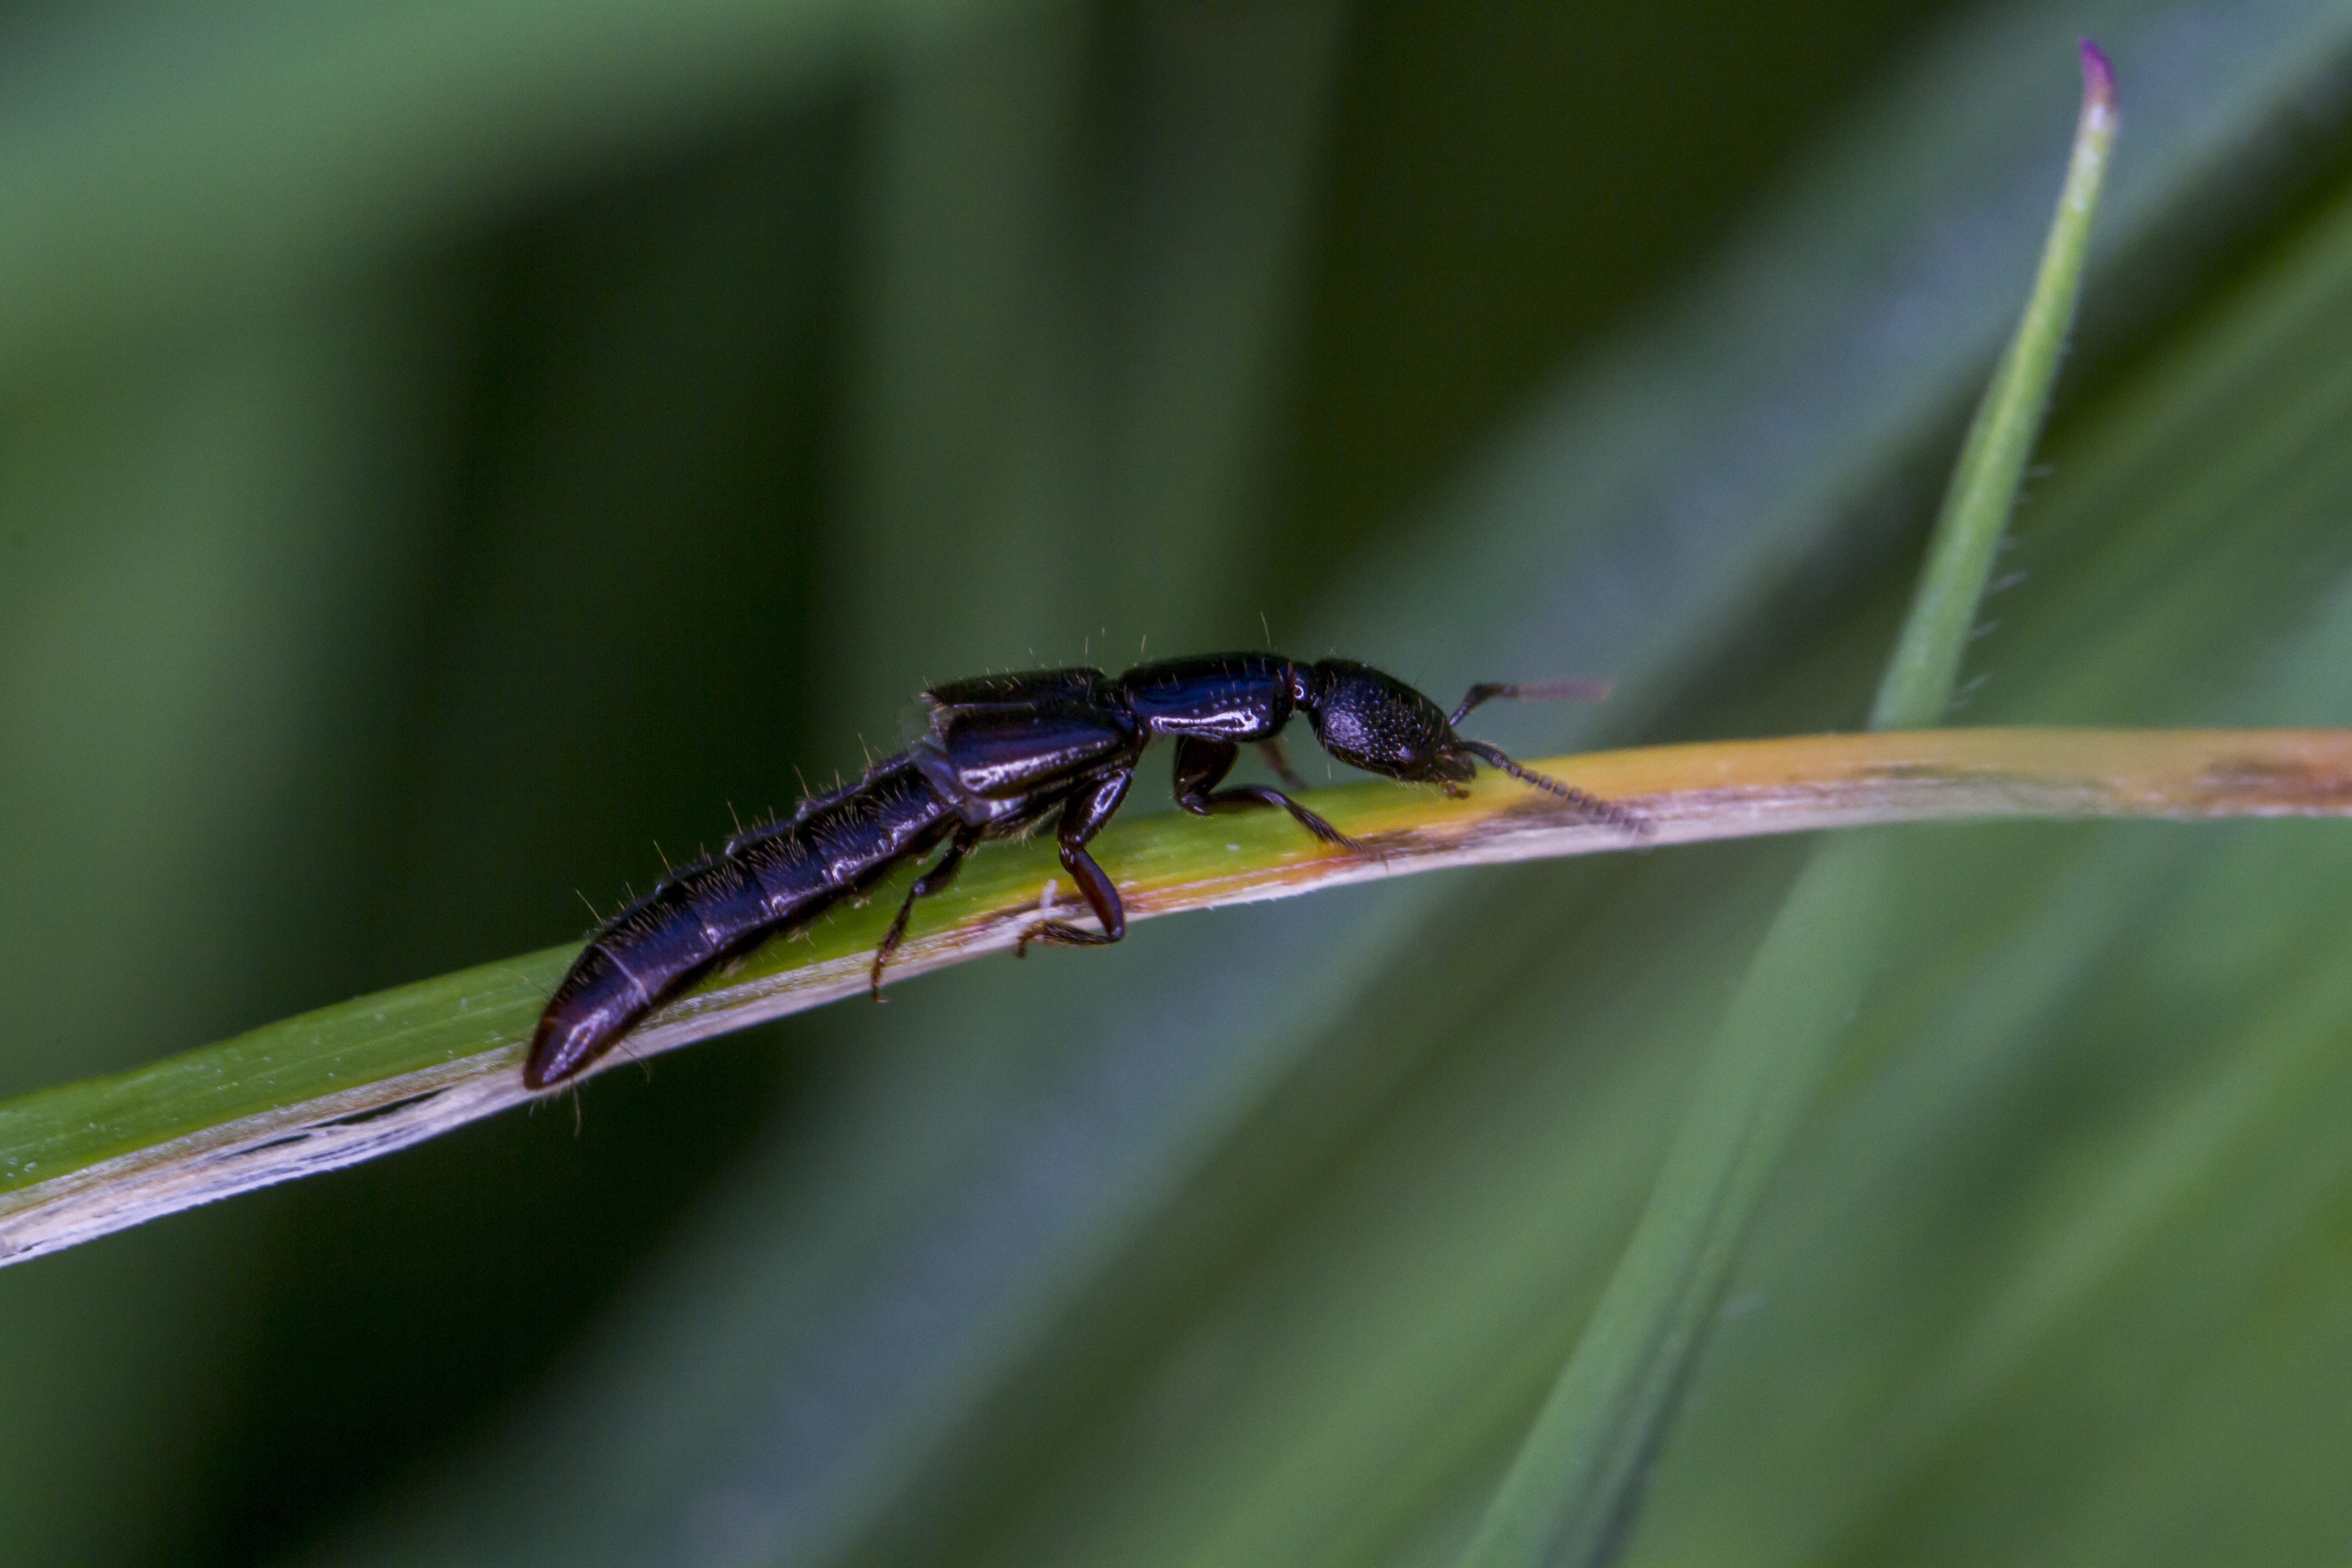
nature, grass, wing, photography, leaf, flower, fly, green, insect, macro, garden, fauna, invertebrate, close up, outdoors, uk, canon7d, dragonfly, damselfly, nikkvalentine, peterborough, extensiontubes, macro photography, arthropod, rovebeetle, plant stem, dragonflies and damseflies, net winged insects